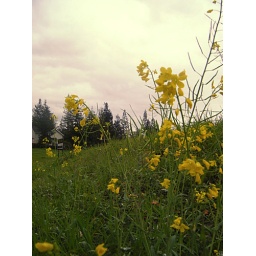
flowers in a field by my casa.